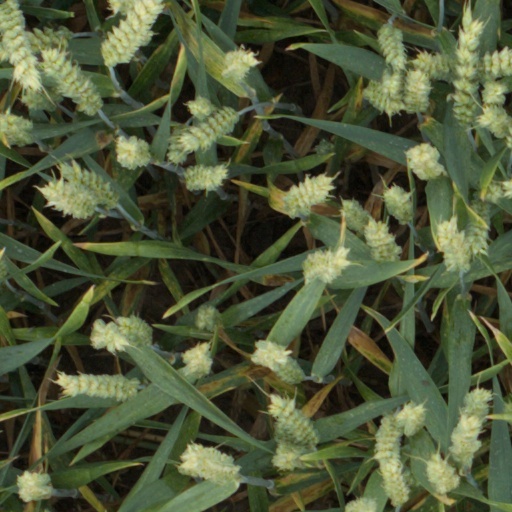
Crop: wheat